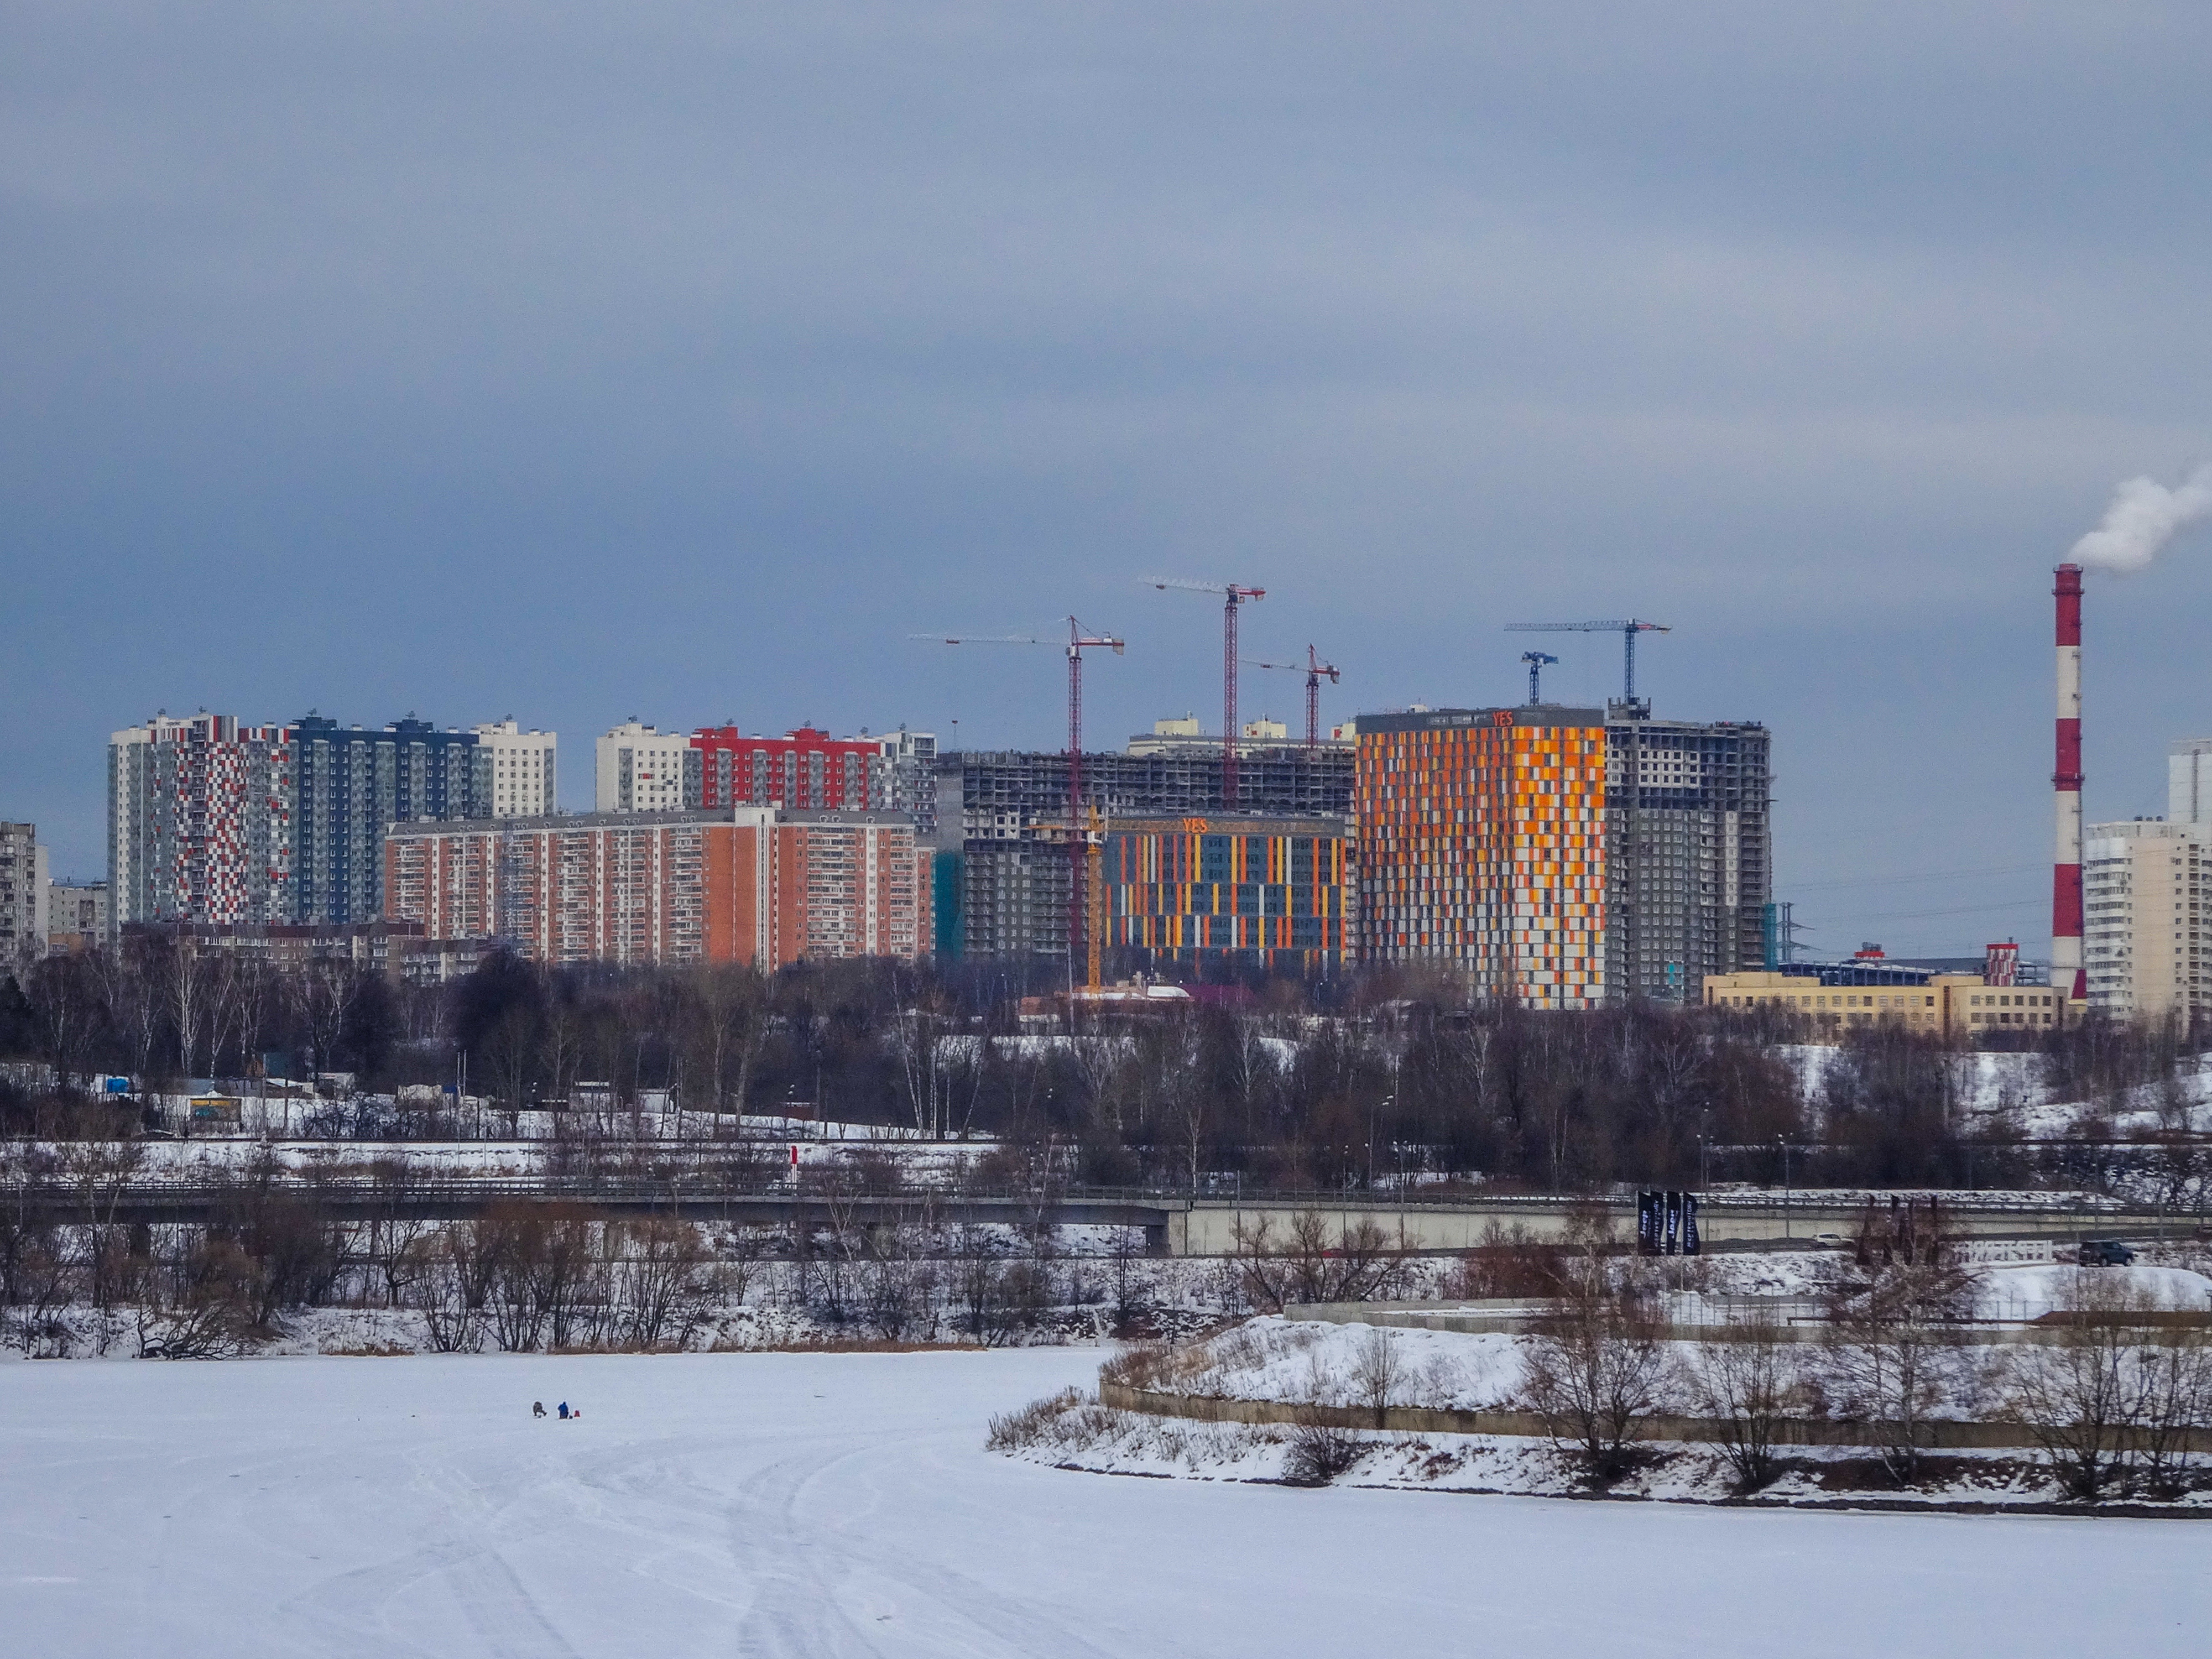
moscow, russia, winter, sky, houses, plattenbau, commieblocks, city, building, megalopolis, cranes, cityscape, cloud, daytime, snow, body of water, tower block, morning, urban design, freezing, metropolitan area, metropolis, horizon, downtown, landscape, mixed use, evening, skyline, tree, skyscraper, suburb, roof, reflection, art, public utility, precipitation, crane